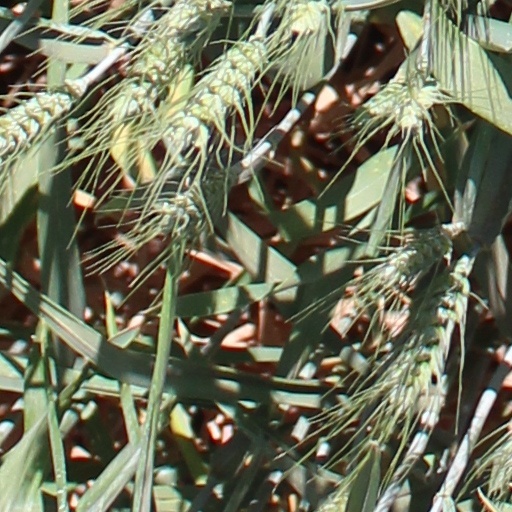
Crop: wheat